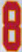
Number: 8